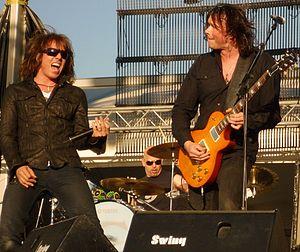
"Le pop metal est un sous-genre de metal. À la fois ""mélodique"" et ""commercial"", il trouve ses inspirations dans le heavy-metal, le hard-rock d'une part et la pop et le Hard FM d'autre part. Le pop metal est généralement lié au mouvement glam metal. Certains considèrent que les deux expressions sont synonymes, qu'elles désignent le même courant.